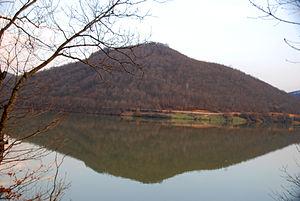
Batllavë en albanais et Batlava en serbe latin est une localité du Kosovo située dans la commune/municipalité de Podujevë/Podujevo, district de Pristina ou district de Kosovo. Selon le recensement kosovar de 2011, elle compte 2 334 habitants.